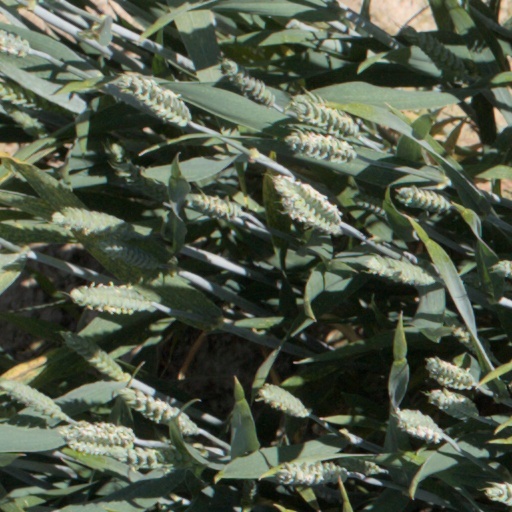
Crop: wheat